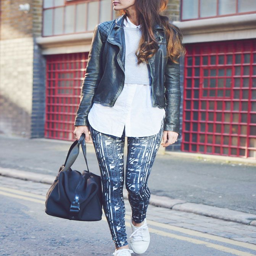
how to take your leggings to the street .